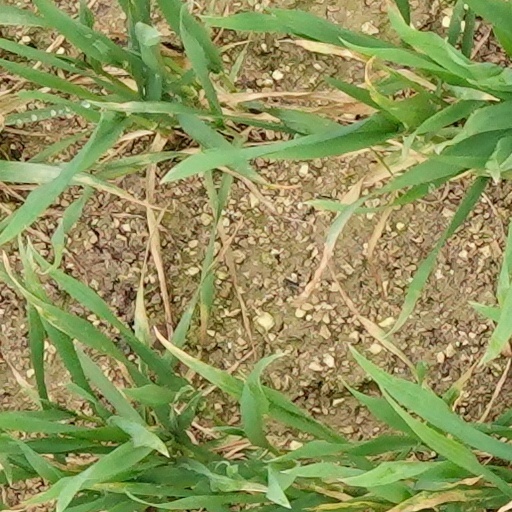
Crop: wheat